Gary Denbo

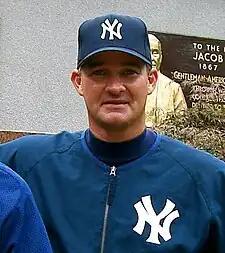

Gary Brian Denbo (born December 9, 1960) is an American former baseball front office executive and coach. He was the director of player development and scouting for the Miami Marlins of Major League Baseball (MLB). Previously, he served as a hitting coach for the New York Yankees and Toronto Blue Jays of MLB and for the Hokkaido Nippon-Ham Fighters of Nippon Professional Baseball. He has also worked in the Yankees' front office.